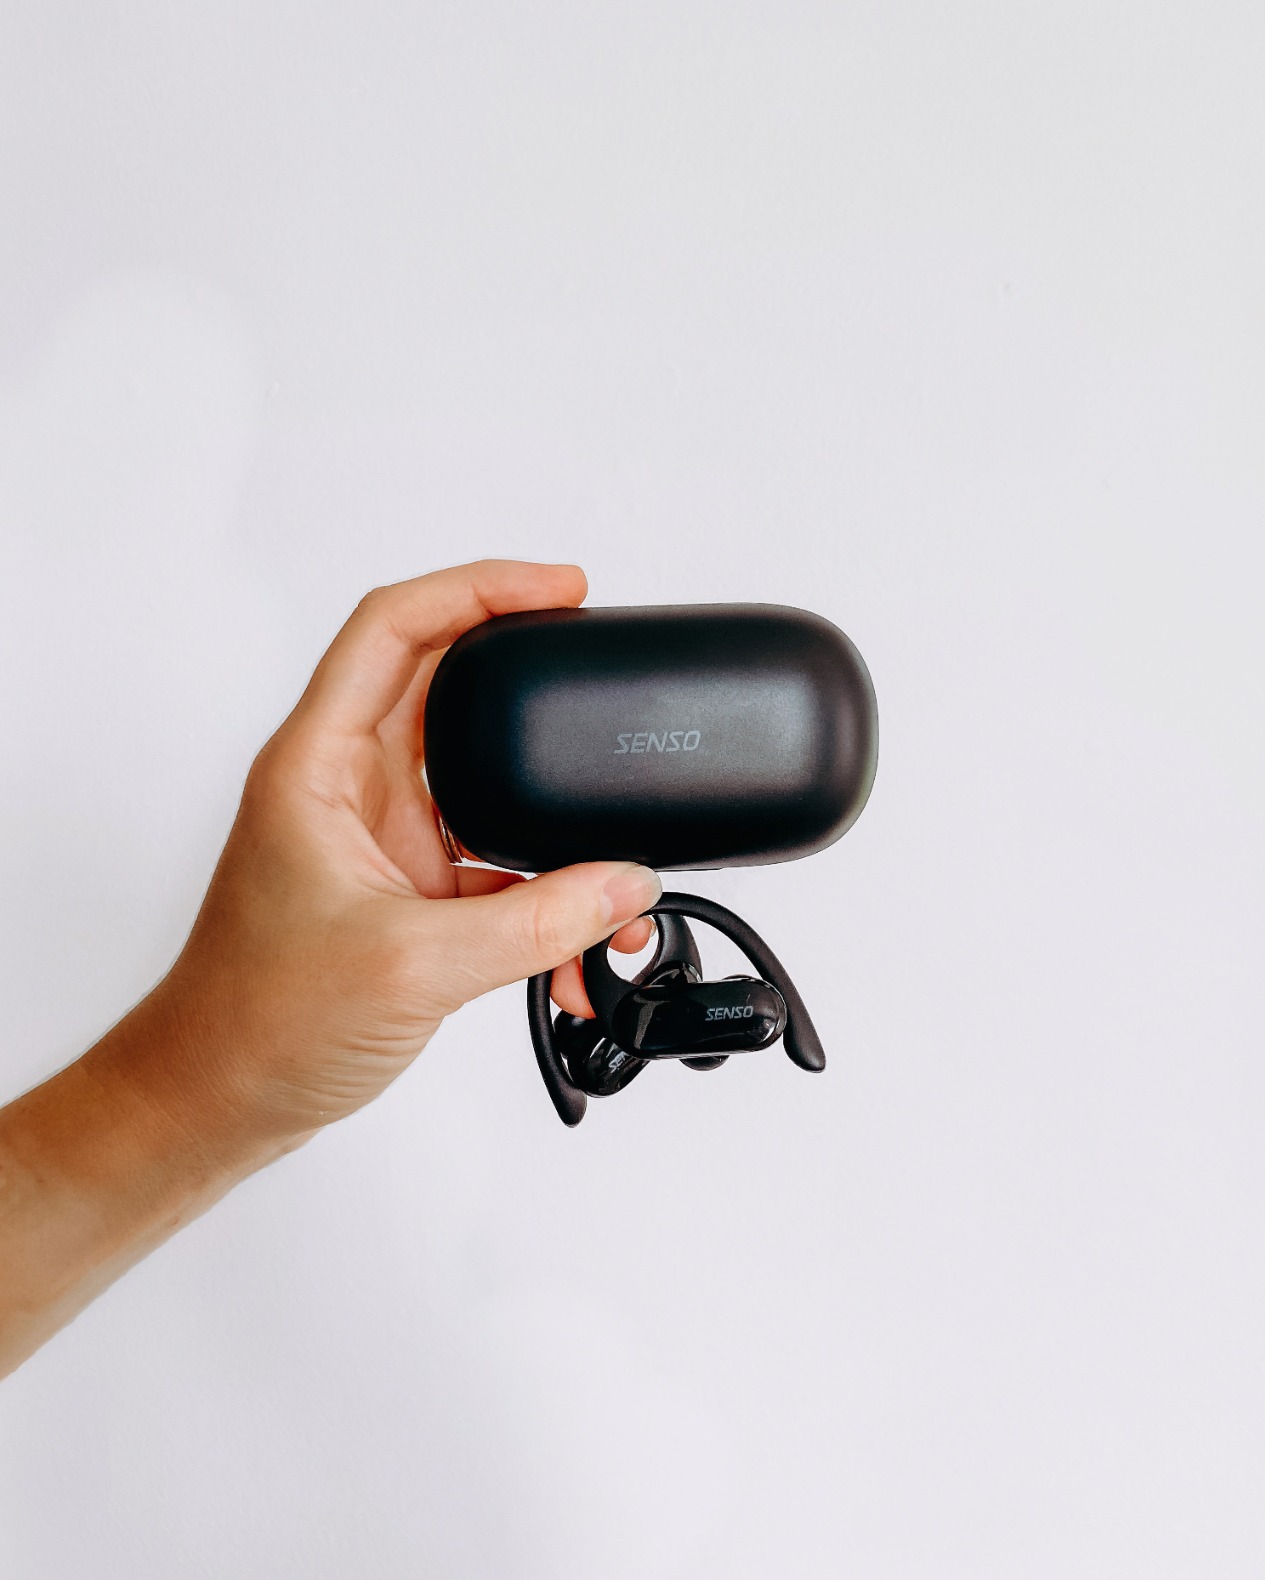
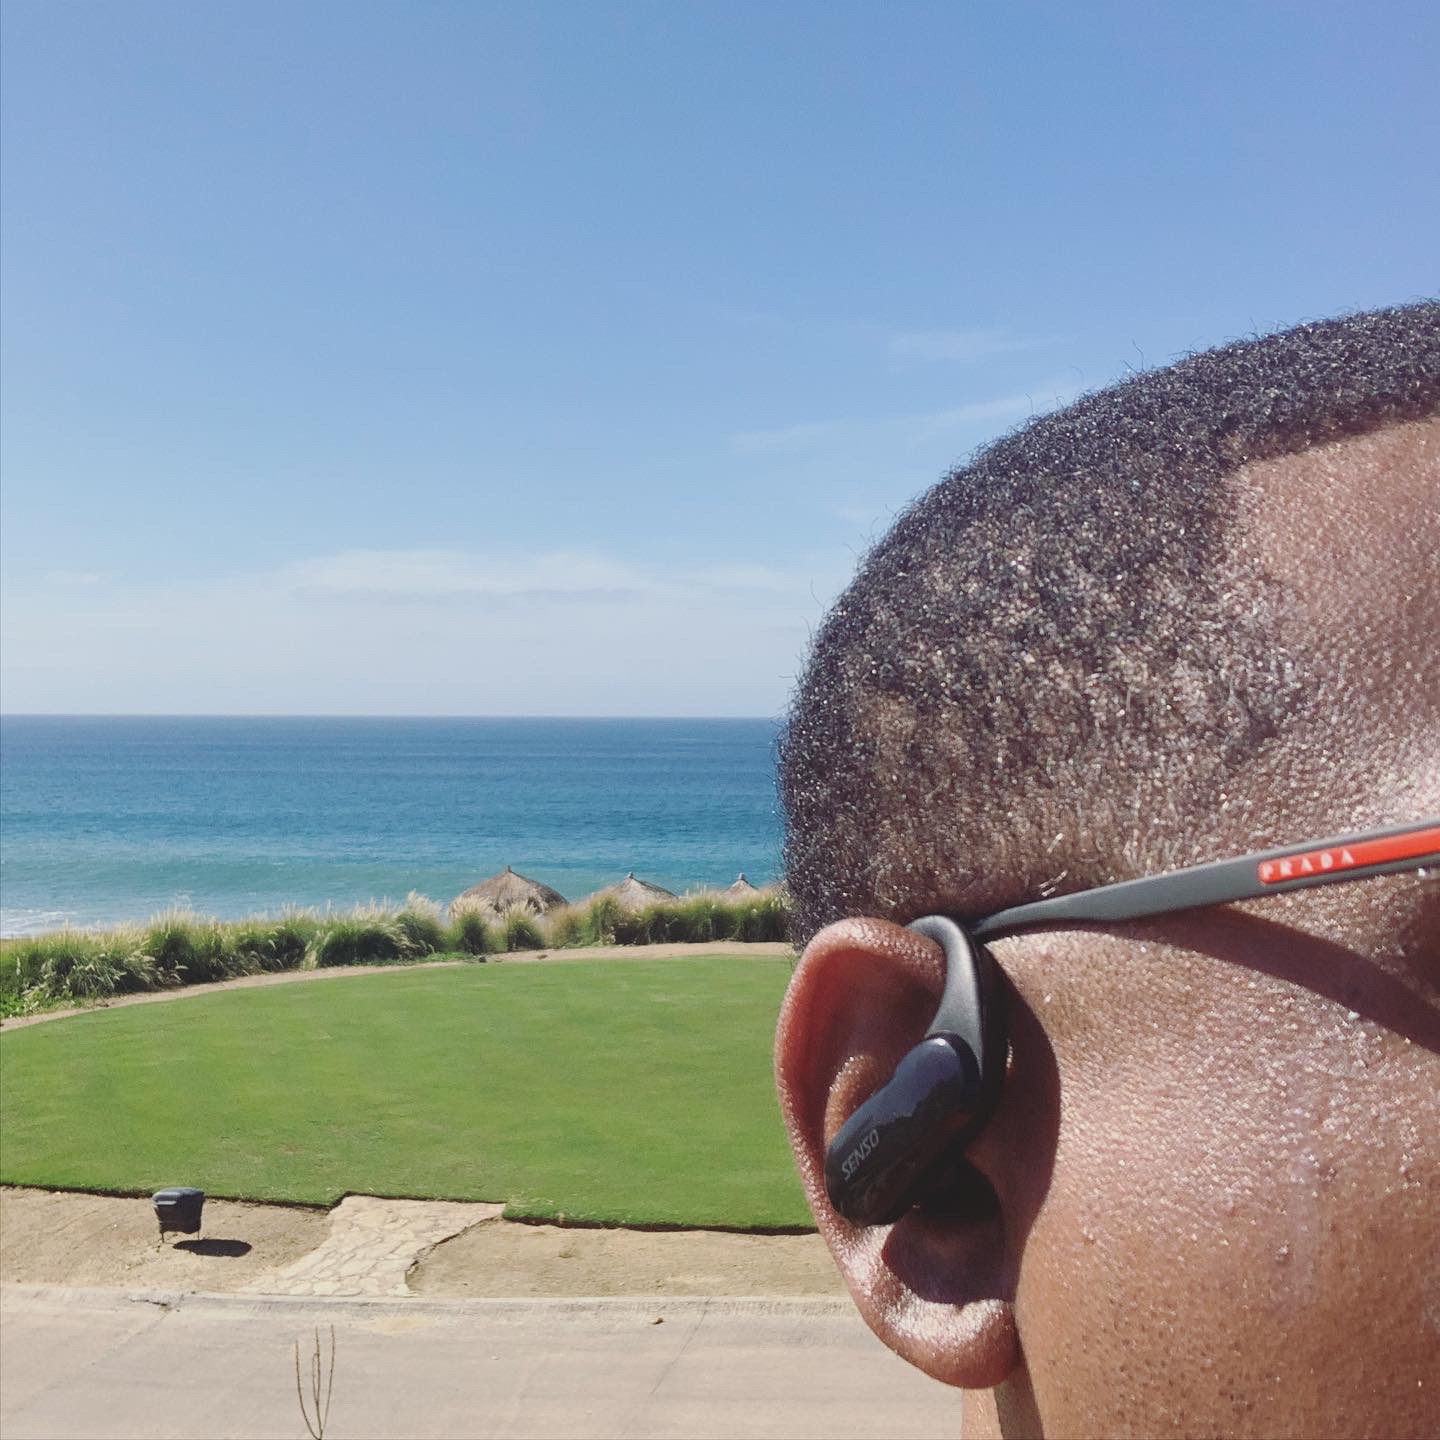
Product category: earbuds
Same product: yes